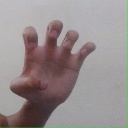
अक्षर: झ